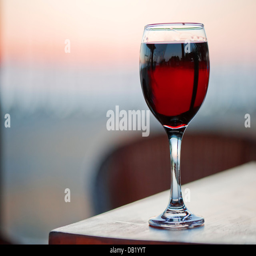
a glass of red wine at sunset